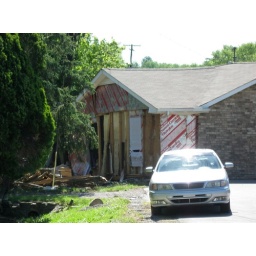
House moved from it's foundation and sitting in the middle of the road on Hummingbird.